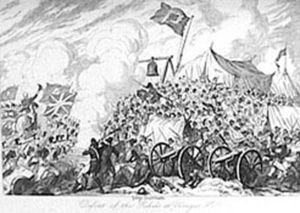
La Rébellion irlandaise de 1798, fut un soulèvement contre la domination du royaume de Grande-Bretagne au sein du royaume d'Irlande. La rébellion fut menée par les Irlandais Unis, un groupe révolutionnaire et républicain, influencé par la Révolution américaine et la Révolution française.
La bataille de Vinegar Hill est un affrontement qui se déroula le 21 juin 1798 dans le contexte de la rébellion irlandaise, et qui opposa les insurgés irlandais aux forces britanniques. Elle vit la victoire des troupes britanniques face aux rebelles irlandais.